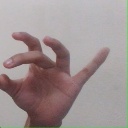
अक्षर: ओ